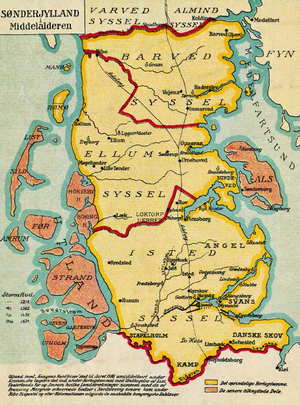
Sønderjylland
Det historiske Sønderjylland
Gustav Rosendal - Sønderjylland i middelalderen, fra 1913
Ved Sønderjylland forstås i dag de landsdele, der ved genforeningen i 1920 blev en del af det danske kongerige efter at have været under tysk styre siden 1864. Det tyske mindretal i Sønderjylland kalder landsdelen Nordslesvig. Sønderjylland har godt 250.000 indbyggere, hvoraf ca. 15.000 tilhører det tyske mindretal.